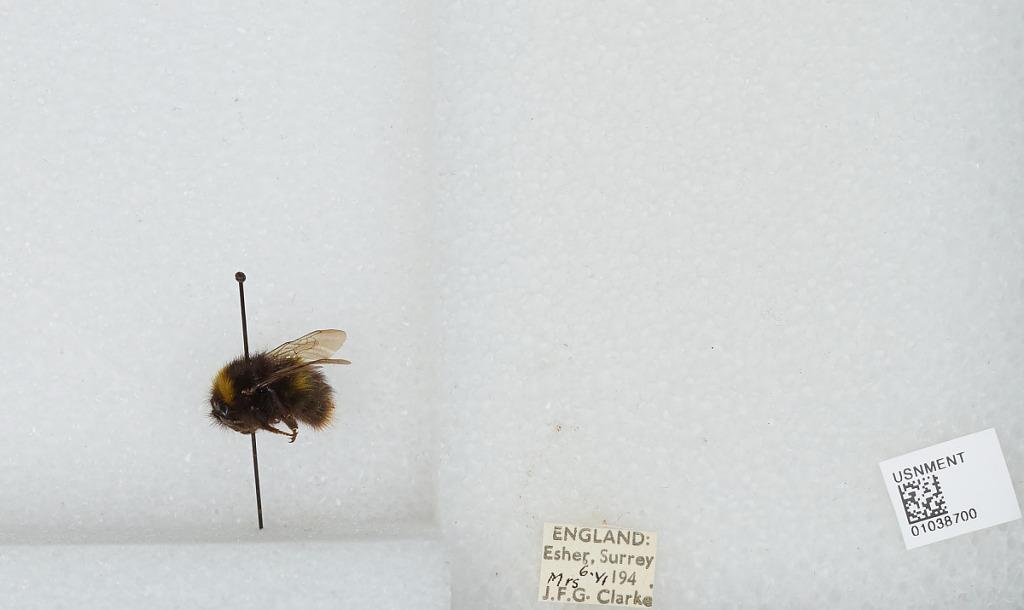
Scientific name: Bombus (Pyrobombus) pratorum (Linnaeus)
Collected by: J. Clarke
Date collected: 1947-6-6
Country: United Kingdom
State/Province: England
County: Surrey
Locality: Esher
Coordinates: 51.3691, -0.365